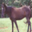
Label: horse